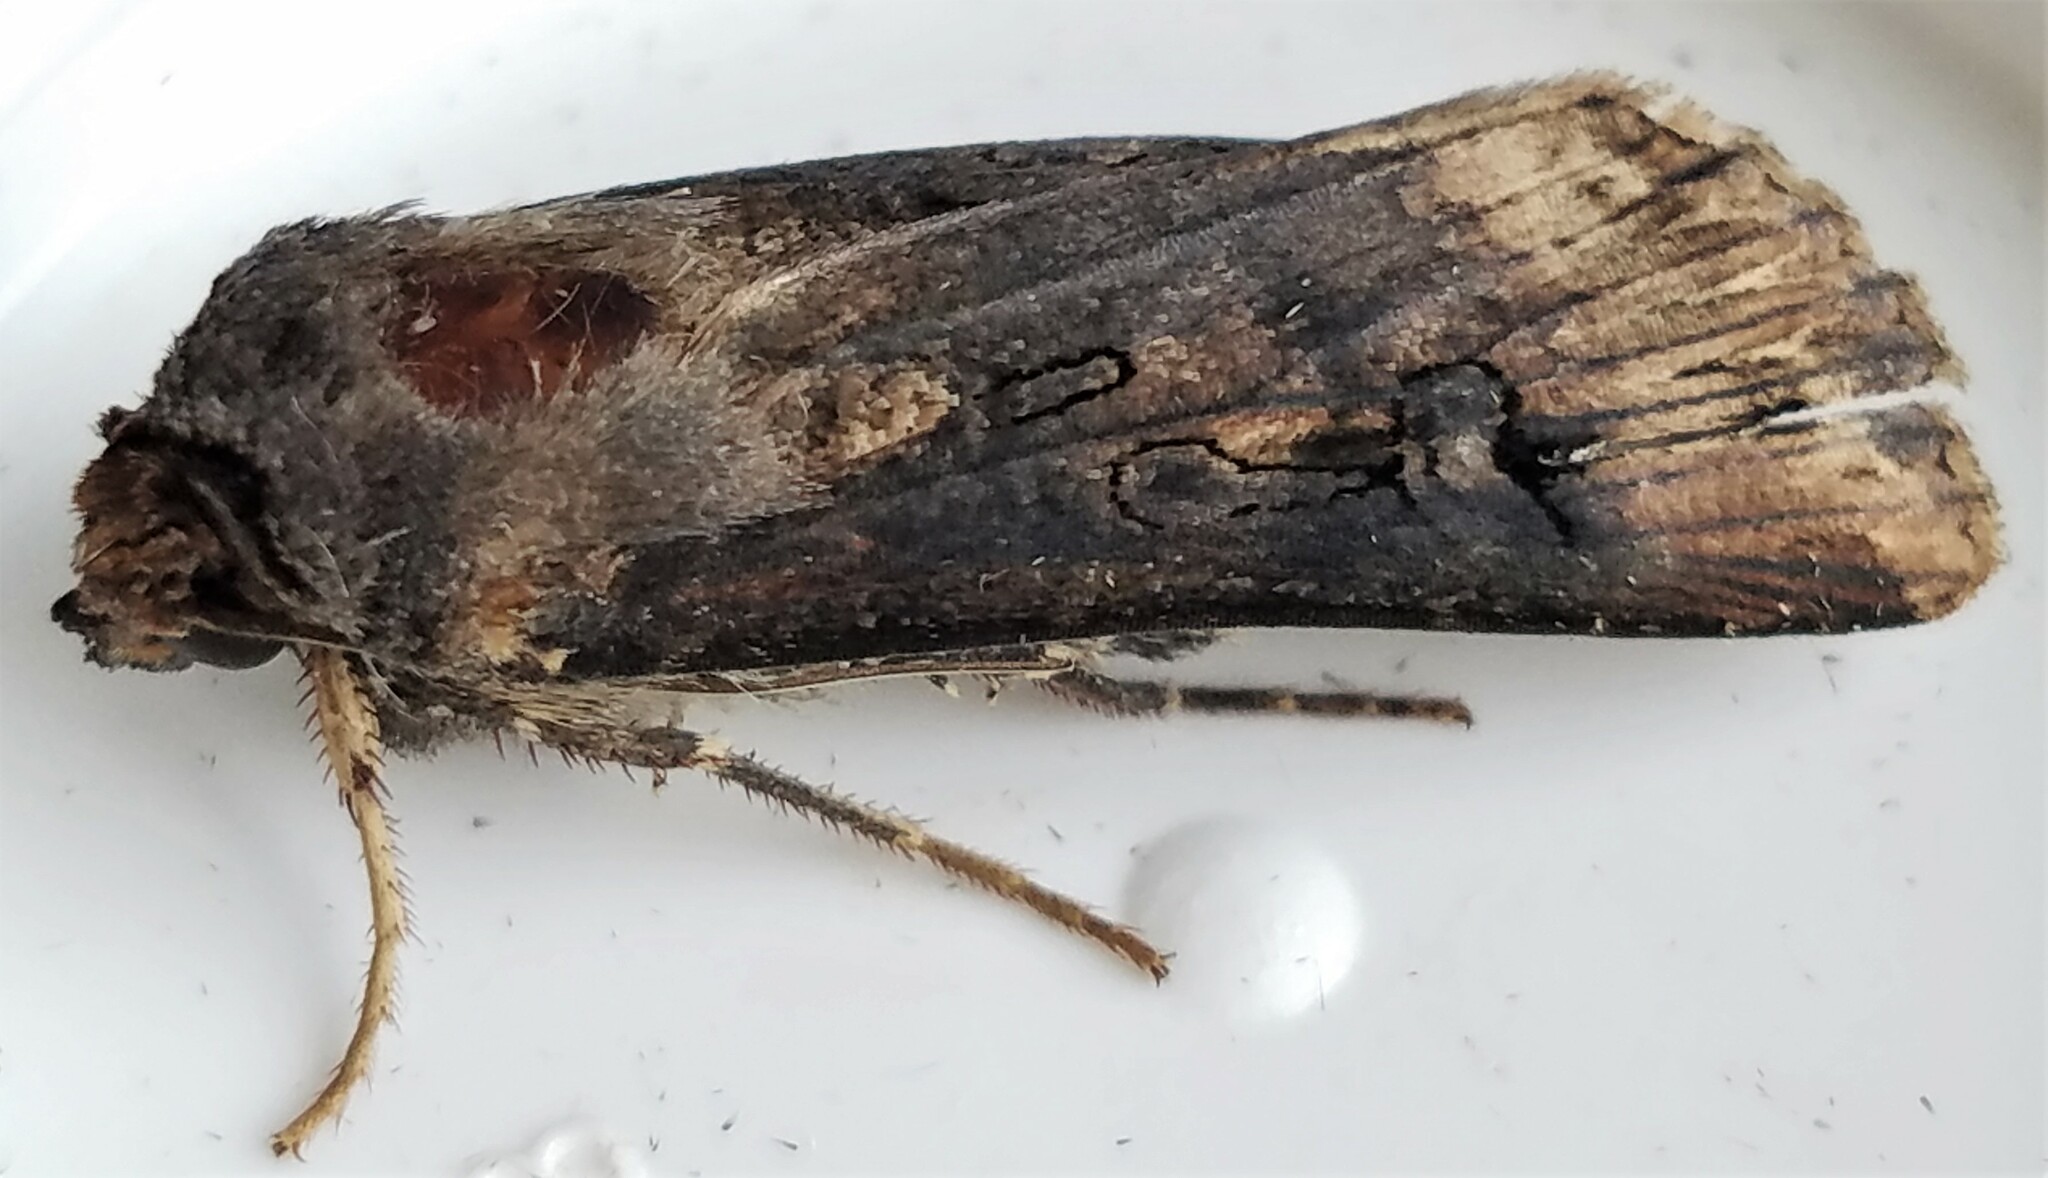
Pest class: cutworms